8th Asia Artist Awards

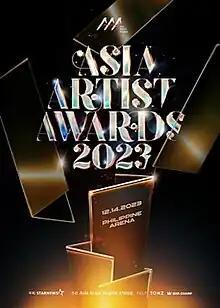
Official poster

The 2023 Asia Artist Awards, the 8th edition, presented by Star News, took place on December 14, 2023, at the Philippine Arena, Bulacan, Philippines. The ceremony was hosted by Kang Daniel, Jang Won-young, and Sung Han-bin. It was broadcast live on Weverse worldwide (except Philippines, Japan and Vietnam), Hulu Japan, and Lazada in the Philippines.